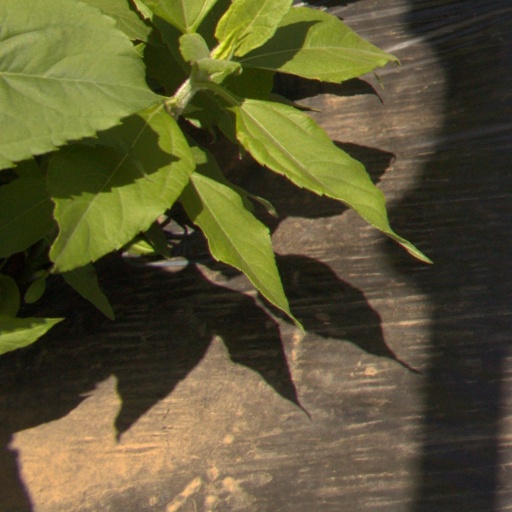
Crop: Jerusalem artichoke